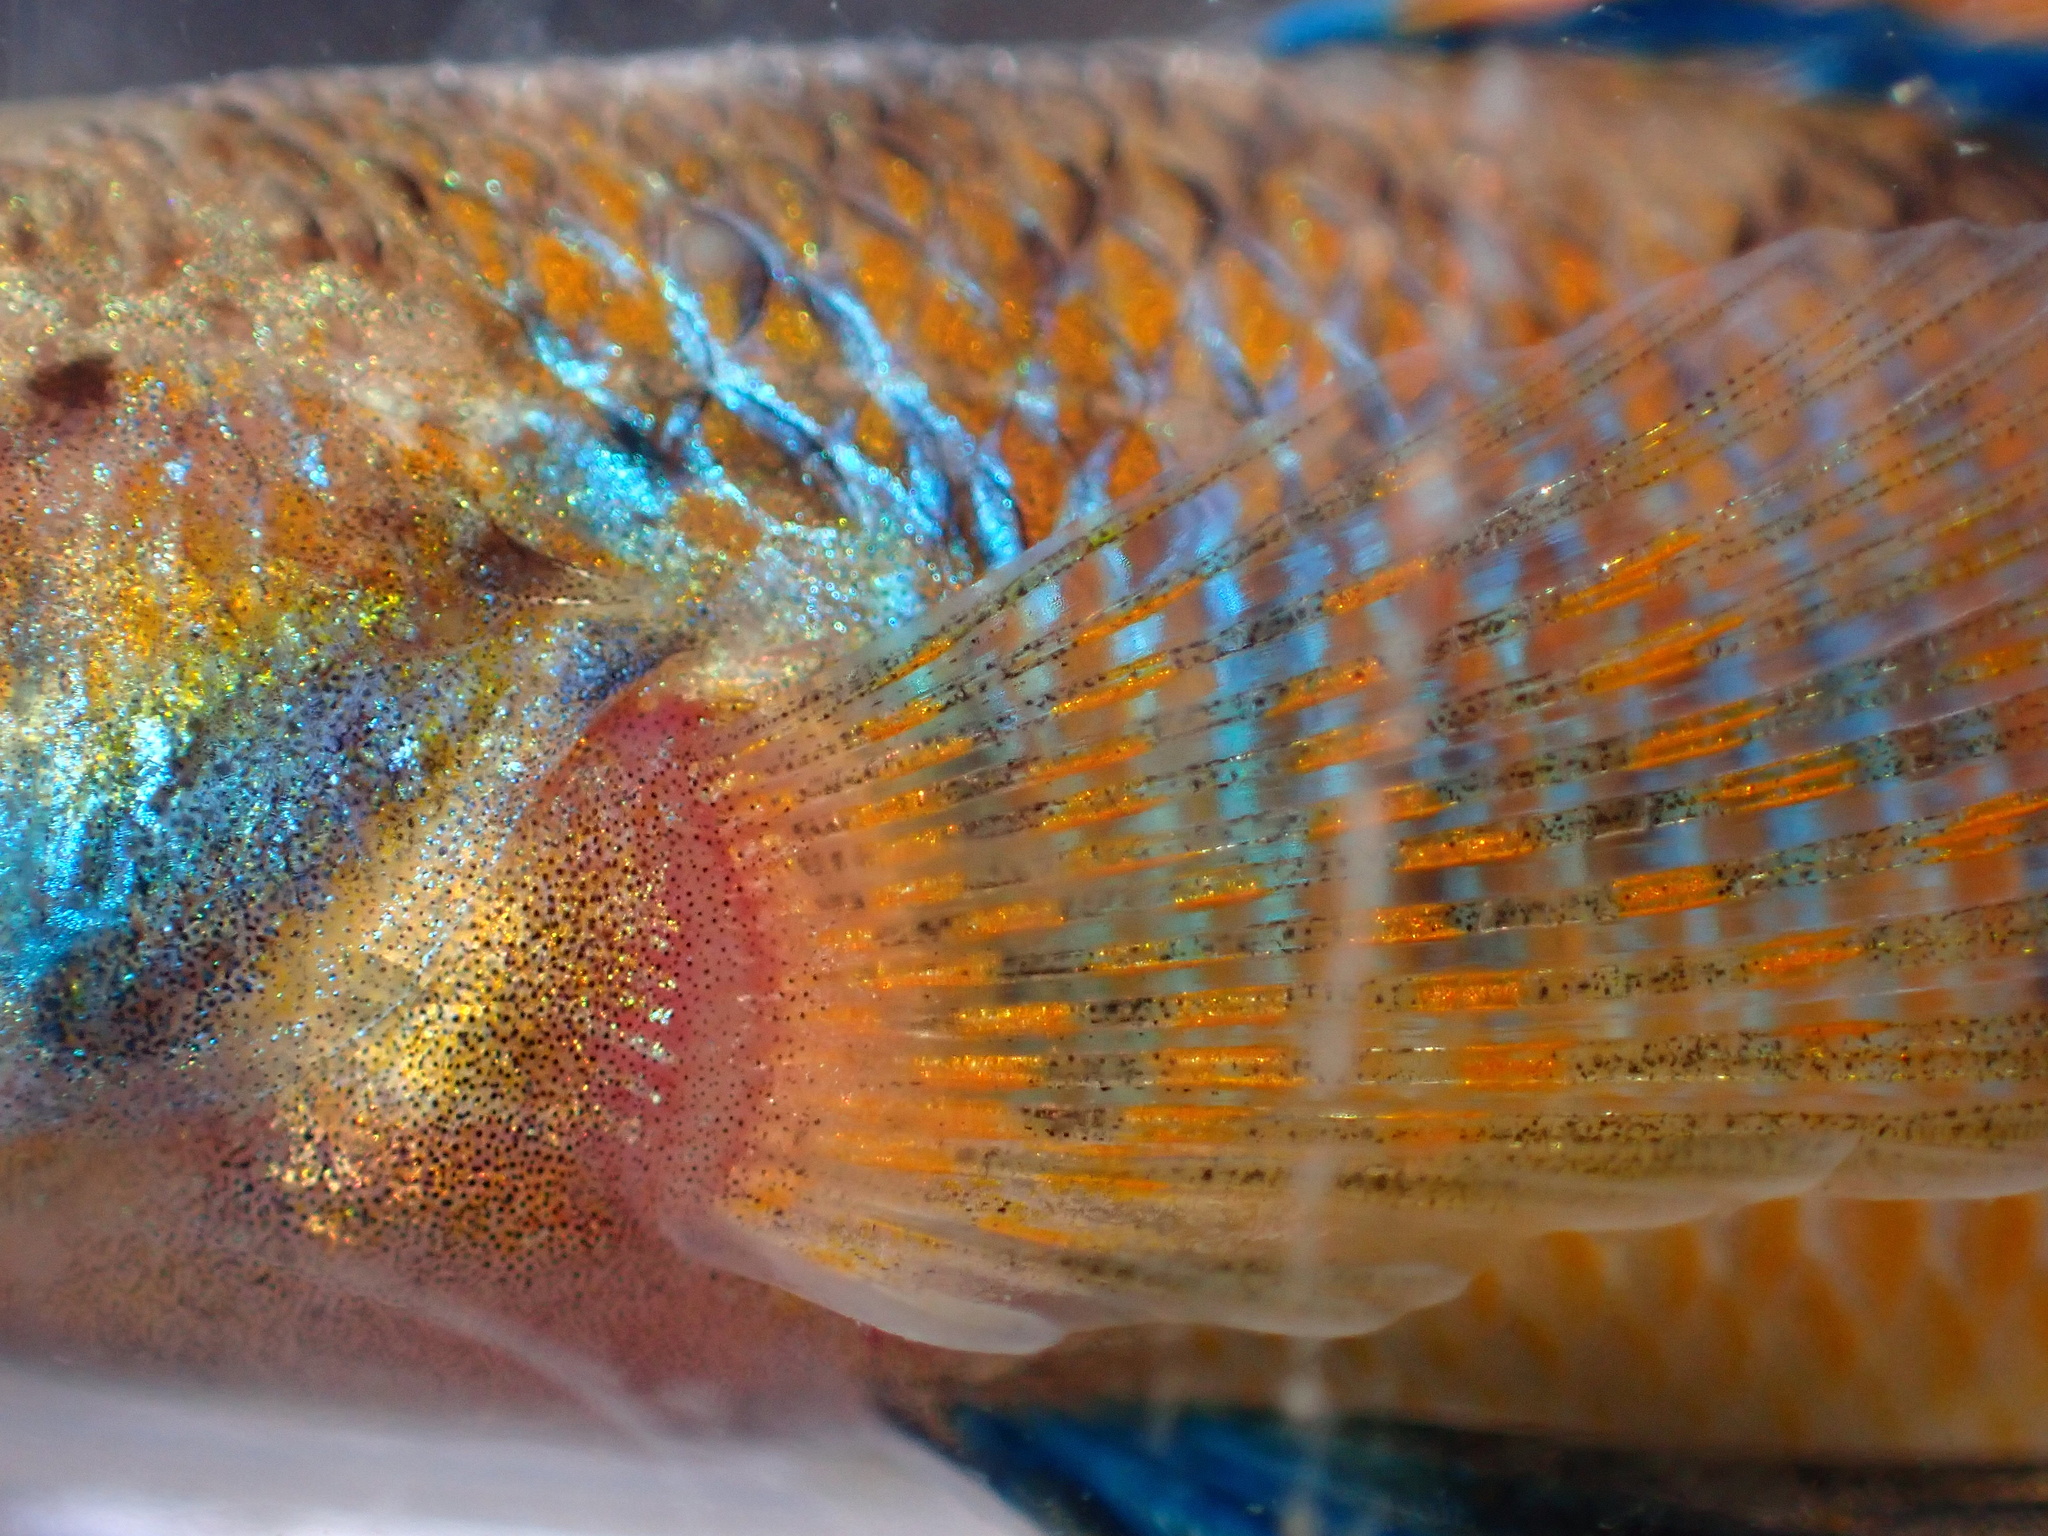
fish (species not among the labelled classes)